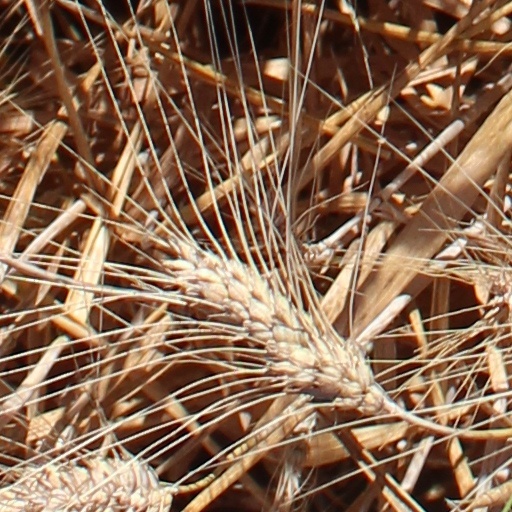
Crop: wheat